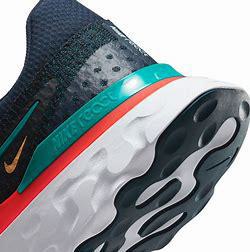
Brand: Nike
Model: React Infinity Run Flyknit 3